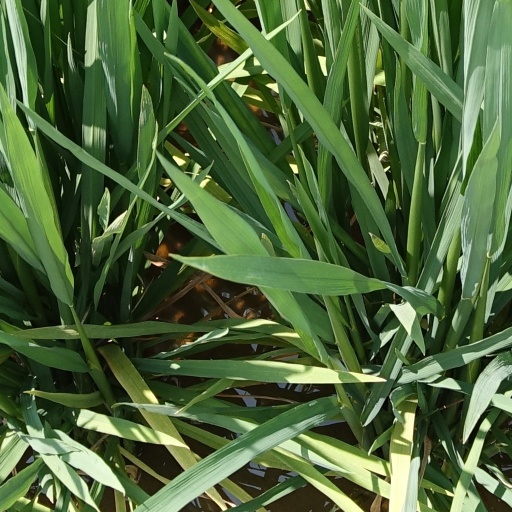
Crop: rice